History of religion in the United States

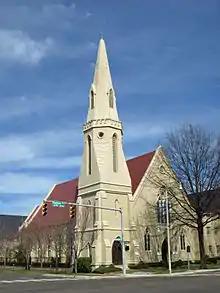
St. John's Episcopal Church in Montgomery, Alabama; The Secession Convention of Southern Churches was held here in 1861.

The Protestant religion was quite strong in the North in the 1860s. The Protestant denominations took a variety of positions. In general, the pietistic or evangelical denominations such as the Methodists, Northern Baptists and Congregationalists strongly supported the war effort. More liturgical groups such as the Catholics, Episcopalians, Lutherans and conservative Presbyterians generally avoided any discussion of the war, so it would not bitterly divide their membership. Some clergymen who supported the Confederacy were denounced as Copperheads, especially in the border regions.